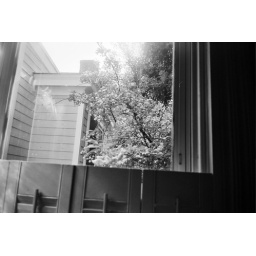
Besautiful pink flowers in Chris' backyard